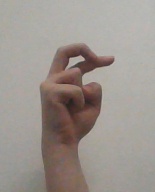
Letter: zay